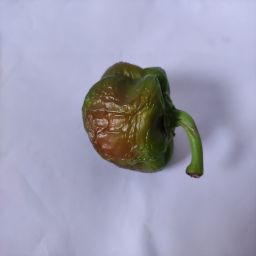
Crop: Bell Pepper
Quality: Old